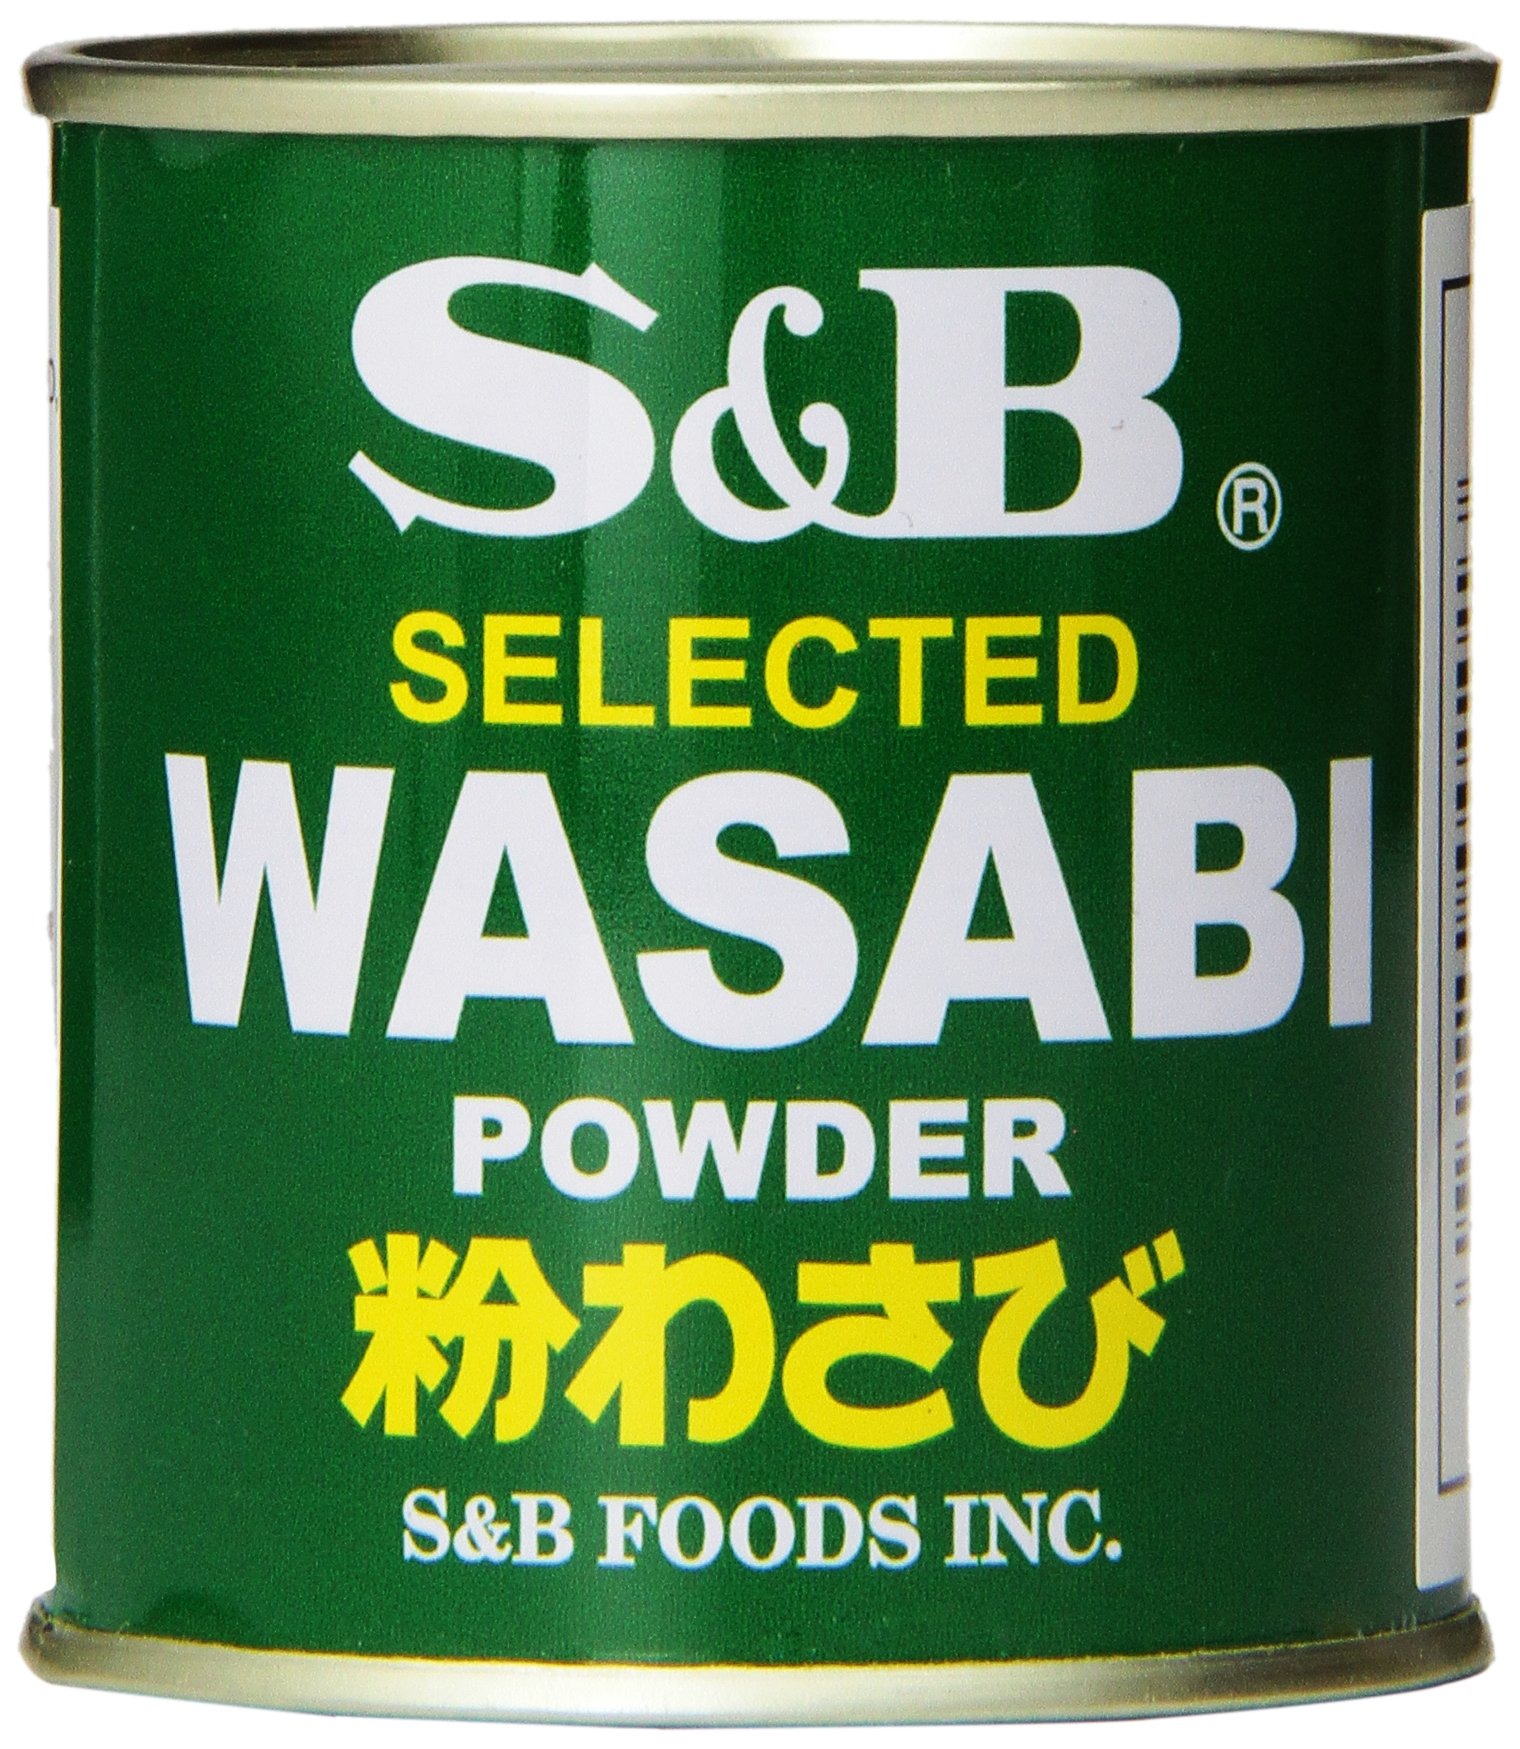
Item Name: S&B Wasabi Powder, 1.06 Ounce
Bullet Point: S&B wasabi powder, 1.06 Ounce
Value: 1.06
Unit: Ounce

Price: 9.39